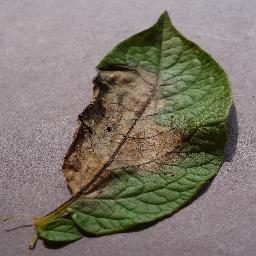
Label: Potato___Late_blight